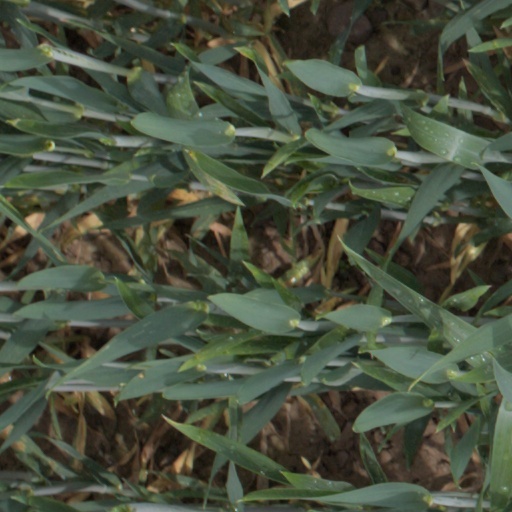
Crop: wheat